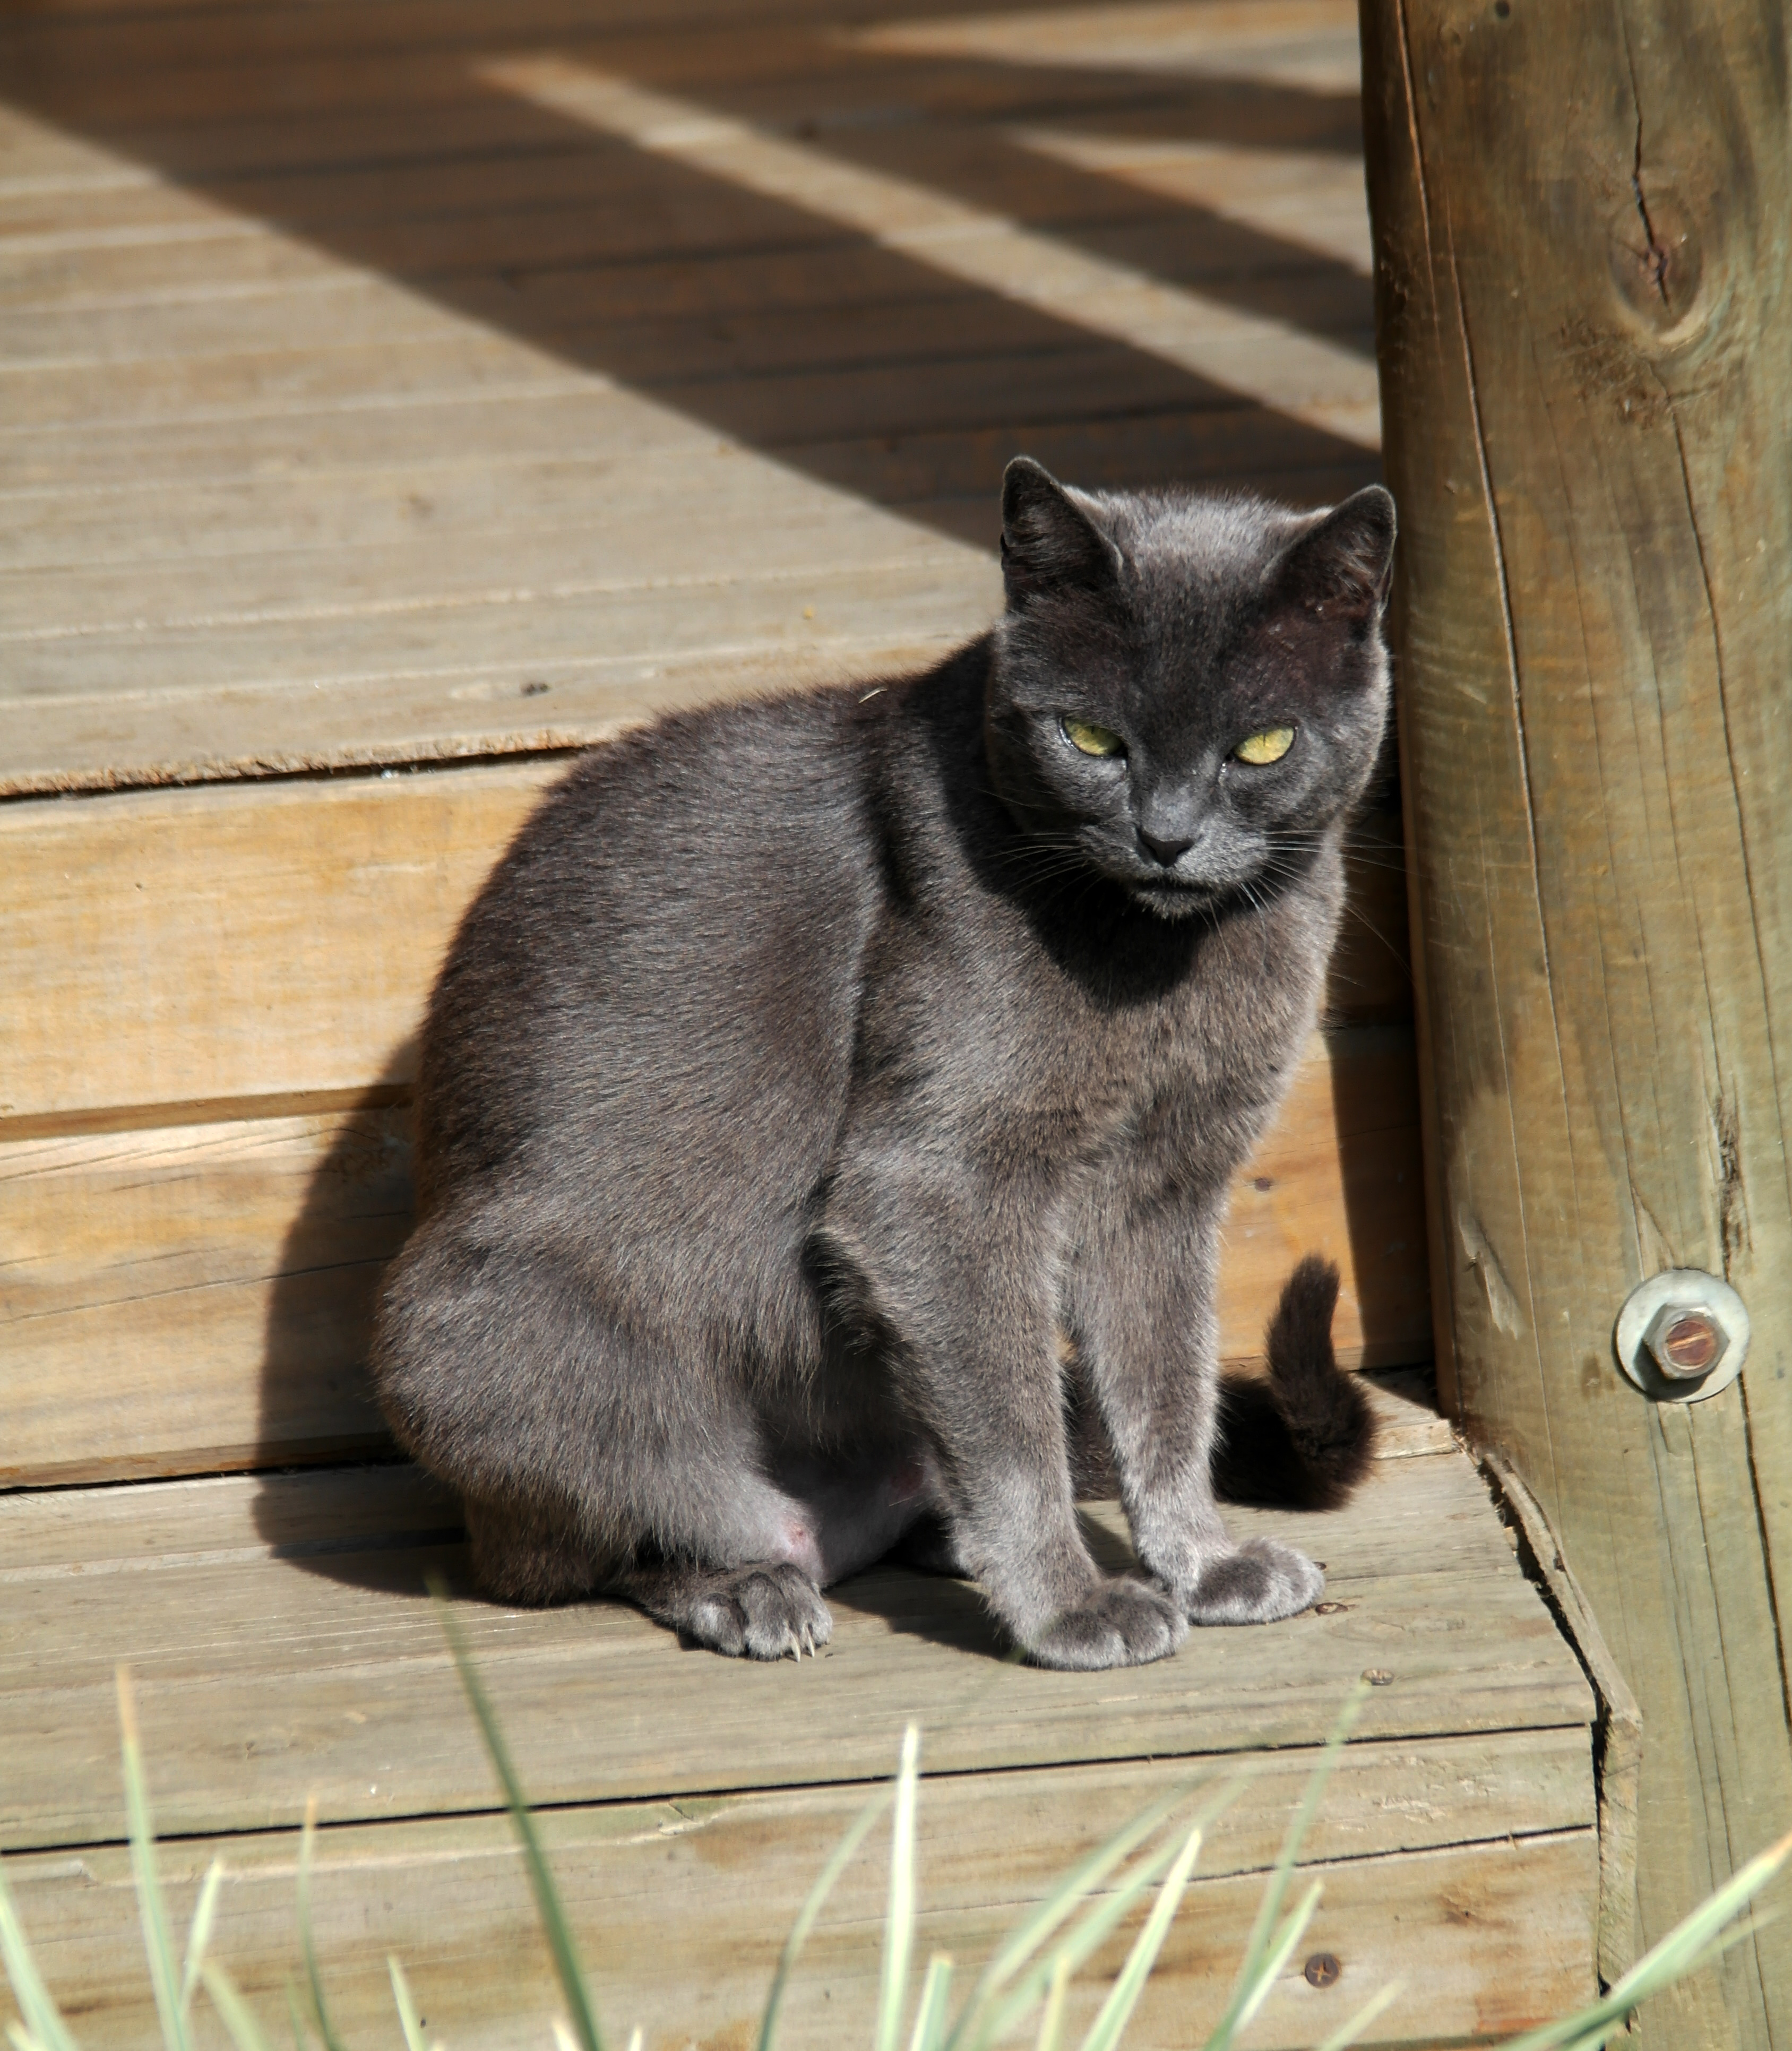
cat, black, grey, pet, wild, nature, animal, mammal, small to medium sized cats, cat like mammal, fauna, korat, chartreux, whiskers, black cat, domestic short haired cat, burmese, russian blue, snout, fur, british shorthair, european shorthair, nebelung, carnivoran, asian, tail